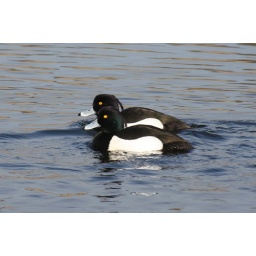
Two male Tufted duck swimming side by side like mates or brothers...